Question: Please indicate a possible affordance area of the toothbrush that can be used for brushing.
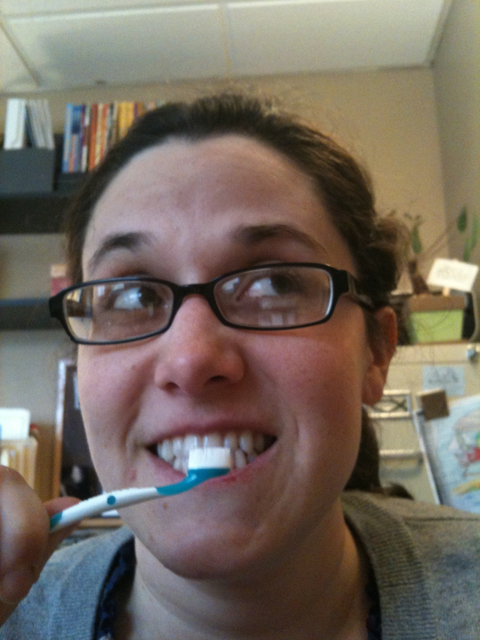
Answer: [63, 451, 242, 530]